Rocket Lab

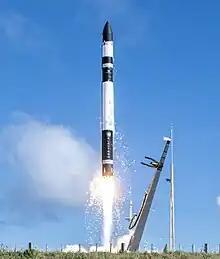
Electron launching from Launch Site 1

Around 2013, the company moved to the United States and established its headquarters in Huntington Beach, California. The move coincided with funding from American sources, and was in part due to increased U.S. government involvement. The New Zealand company became a subsidiary of the American company. In 2020, Rocket Lab moved to Long Beach. The move was motivated by the need to accommodate the company's growing workforce and to be closer to suppliers and customers. The new facility includes a state-of-the-art production facility for manufacturing the company's Electron launch vehicle, as well as administrative offices and other support facilities.